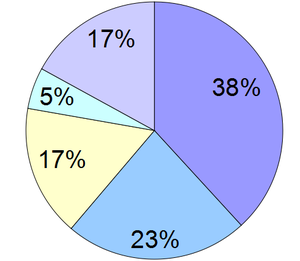
Bruxelles [bʁysɛl], parfois aussi appelé aire urbaine de Bruxelles ou Grand Bruxelles, est une ville et une agglomération de Belgique qui s'étend au-delà des limites administratives de la Région de Bruxelles-Capitale pour englober des parties du Brabant wallon et l'arrondissement de Hal-Vilvorde, et au centre de laquelle se trouve la commune de Bruxelles proprement dite, dont le nom utilisé par la constitution belge est ville de Bruxelles.